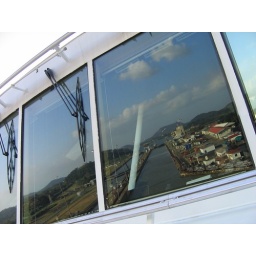
The Panama Canal reflected in the bridge window of Cunard's Queen Victoria, January 2008